Physics of whistles

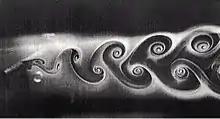
Cylinder vortex street

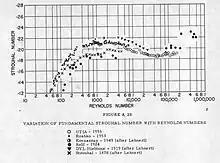
Aeolian tone

The steady flow over a cylinder (or similar object) generates vortex shedding and consequent sound. The early Greeks used this phenomenon to develop a harp, and the sound was called an Aeolian tone after Aeolus, god of the wind.